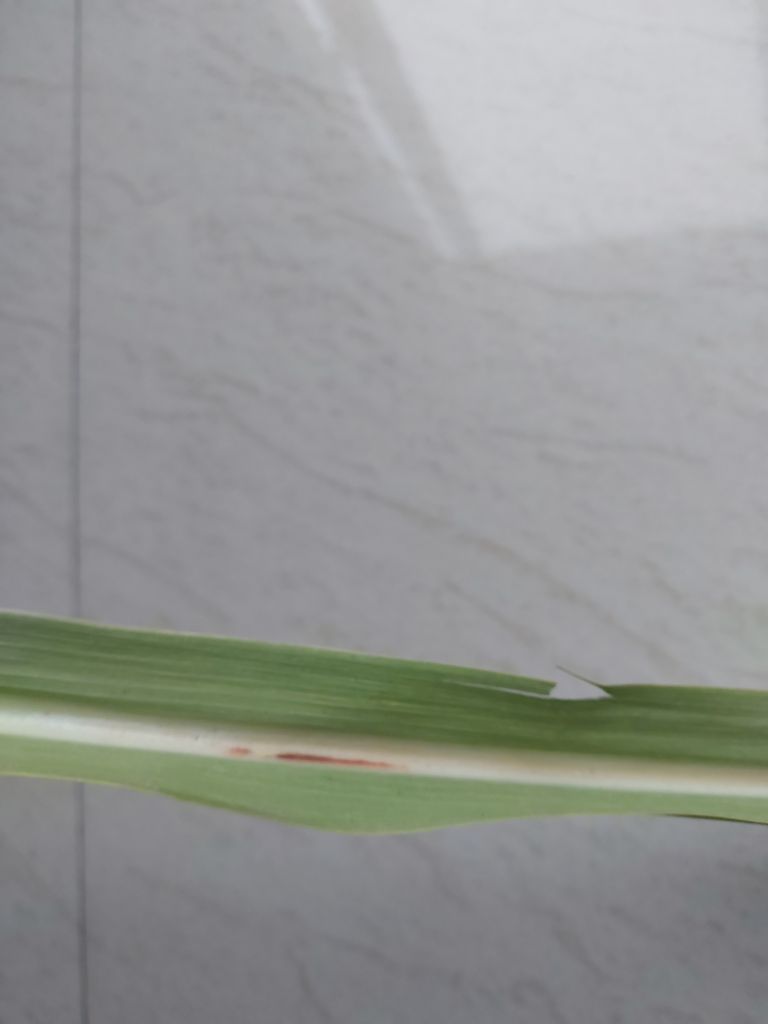
Label: Brown Spot